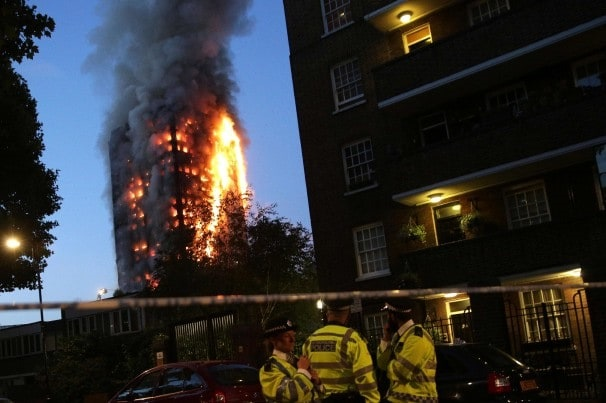
Fire: yes
Smoke: yes